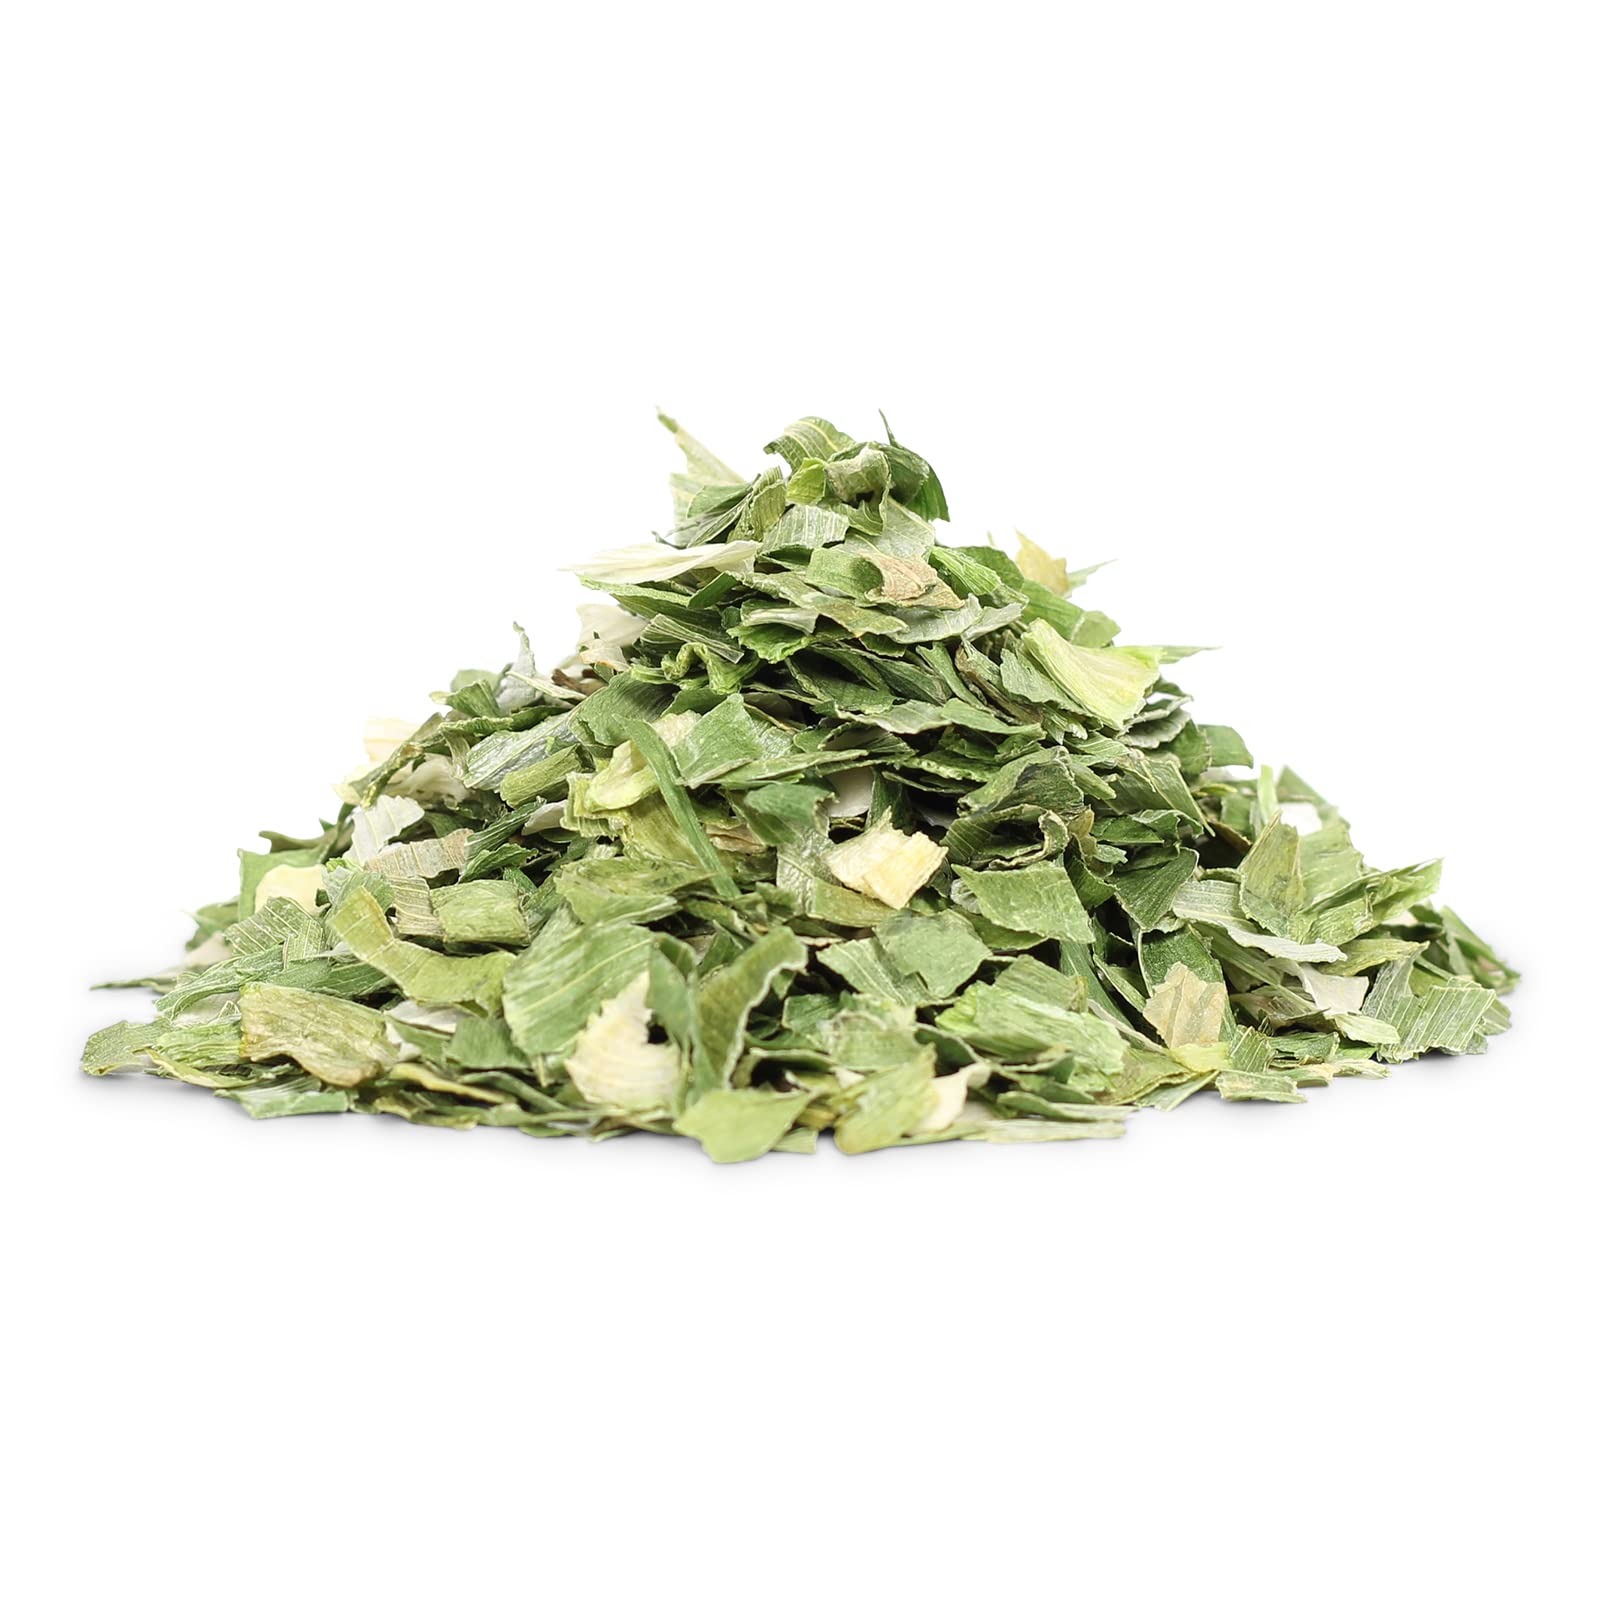
Item Name: Gourmet Dried Leek Flakes by Its Delish, 1 Lb (16 Oz) Bulk| Green and White Leek Chopped | Vegan and Kosher Dried Vegetables for Convenient Meals and Cooking
Bullet Point 1: MOUTHWATERING LEEK FLAKES: Give your soups and other meals extra flavor with these aromatic dried leek flakes. If you often have trouble finding leeks in your local grocery store, keep these dried vegetables in your local pantry.
Bullet Point 2: QUALITY FREEZE DRIED FOOD: These veggies are freeze dried for a longer shelf life and delicious taste that can be rehydrated faster for meals and snacking than other preservation methods. Freeze drying preserves food without the use of heat.
Bullet Point 3: CONVENIENT AND QUICK: Our freeze-dried leek flakes are an easy and convenient way to quickly add in a daily serving of vegetables to your meals. Place a little of this leek in your soups or other boxed products that are light on veggies
Bullet Point 4: NUTRITIOUS INGREDIENT: An excellent source of vitamins, this dried leek lets you have your daily dose of vegetables even when camping or backpacking. This veggie is ideal for families with busy schedules that prefer long-lasting ingredients. Vegan and Certified OU Kosher.
Bullet Point 5: MANUFACTURED IN THE USA: A family-owned business based in California, It’s Delish produces gourmet goods including candies, nuts, fruits, trail mixes, and spices; for the past two decades, our company prides itself on innovation, quality, value, and service.
Product Description: <p><b>Dried Leek Flakes by Its Delish, 1 lb Bulk Bag</b></p> <p>Do you want to elevate your soups and other dishes with new and delicious flavor? Our dried leek flakes are a great addition to soups and casseroles. Store in your pantry as a backup vegetable when you don’t have time to run to the grocery store or if your local market doesn’t often carry fresh leeks. Suitable for vegan and Kosher OU diets, this dried vegetable can be used in place of fresh vegetables in homes with limited fridge and freezer space.</p> <b>About It's Delish!</b> <p></p>It's Delish was established in 1992 and is located in North Hollywood, California. It's Delish is a food manufacturer and distributor who produces over 500 gourmet food products including licorice, sour belts, taffies, caramels, Jordan almonds, chocolates, nuts, fruits, trail mixes, spices, and the spice blends. It's Delish also produces organics and all natural products. We give you the opportunity to order from the factory direct!<p></p>It’s Delish! prides itself on the four pillars that are at the foundation of everything we do.<p></p>Innovation - Quality - Value - Service
Value: 1.0
Unit: Count

Price: 31.99